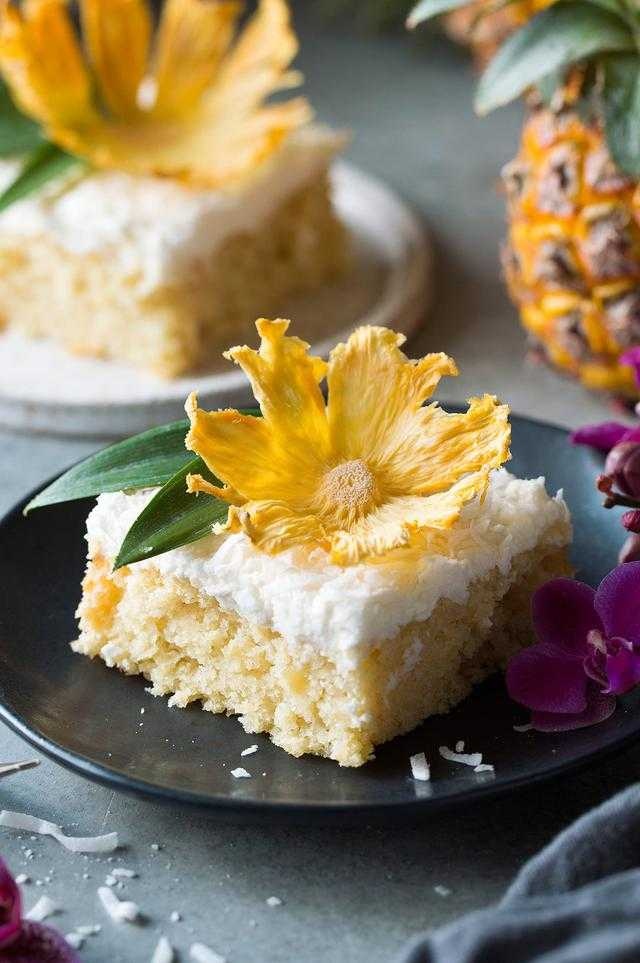
Label: Pineapple